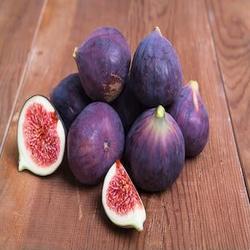
Label: Fig